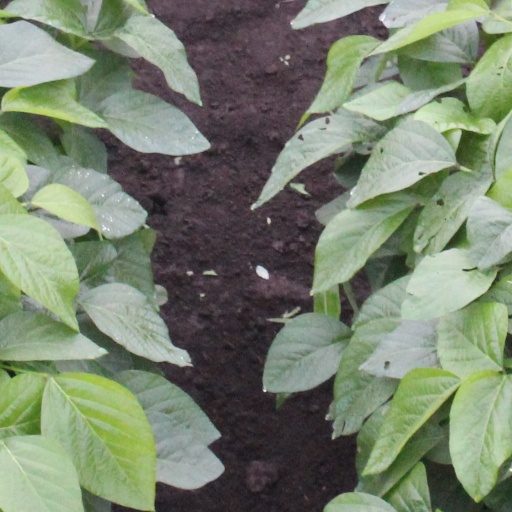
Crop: soybean